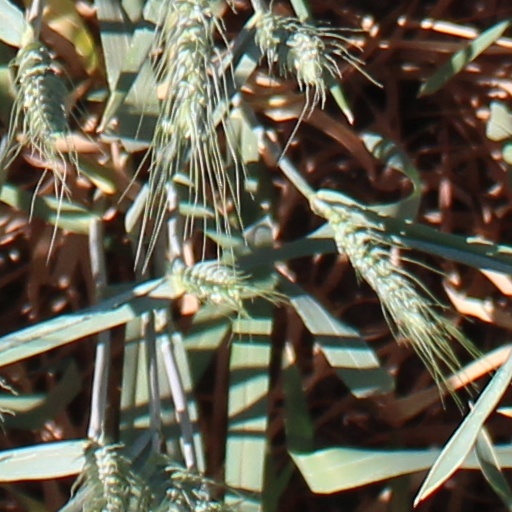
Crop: wheat